José María Usandizaga

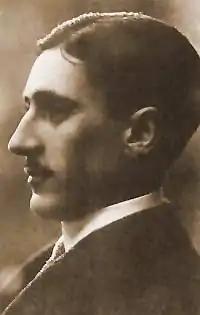
José María Usandizaga in 1915

José María Usandizaga (31 March 1887–5 October 1915) was a Spanish Basque composer.